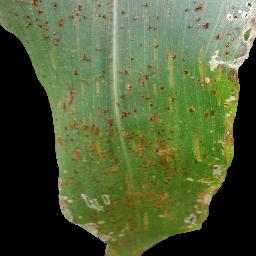
Label: Corn_(Maize)___Common_Rust